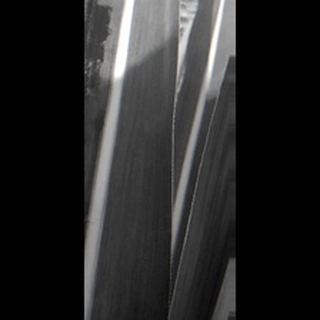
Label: healthy_sugarcane